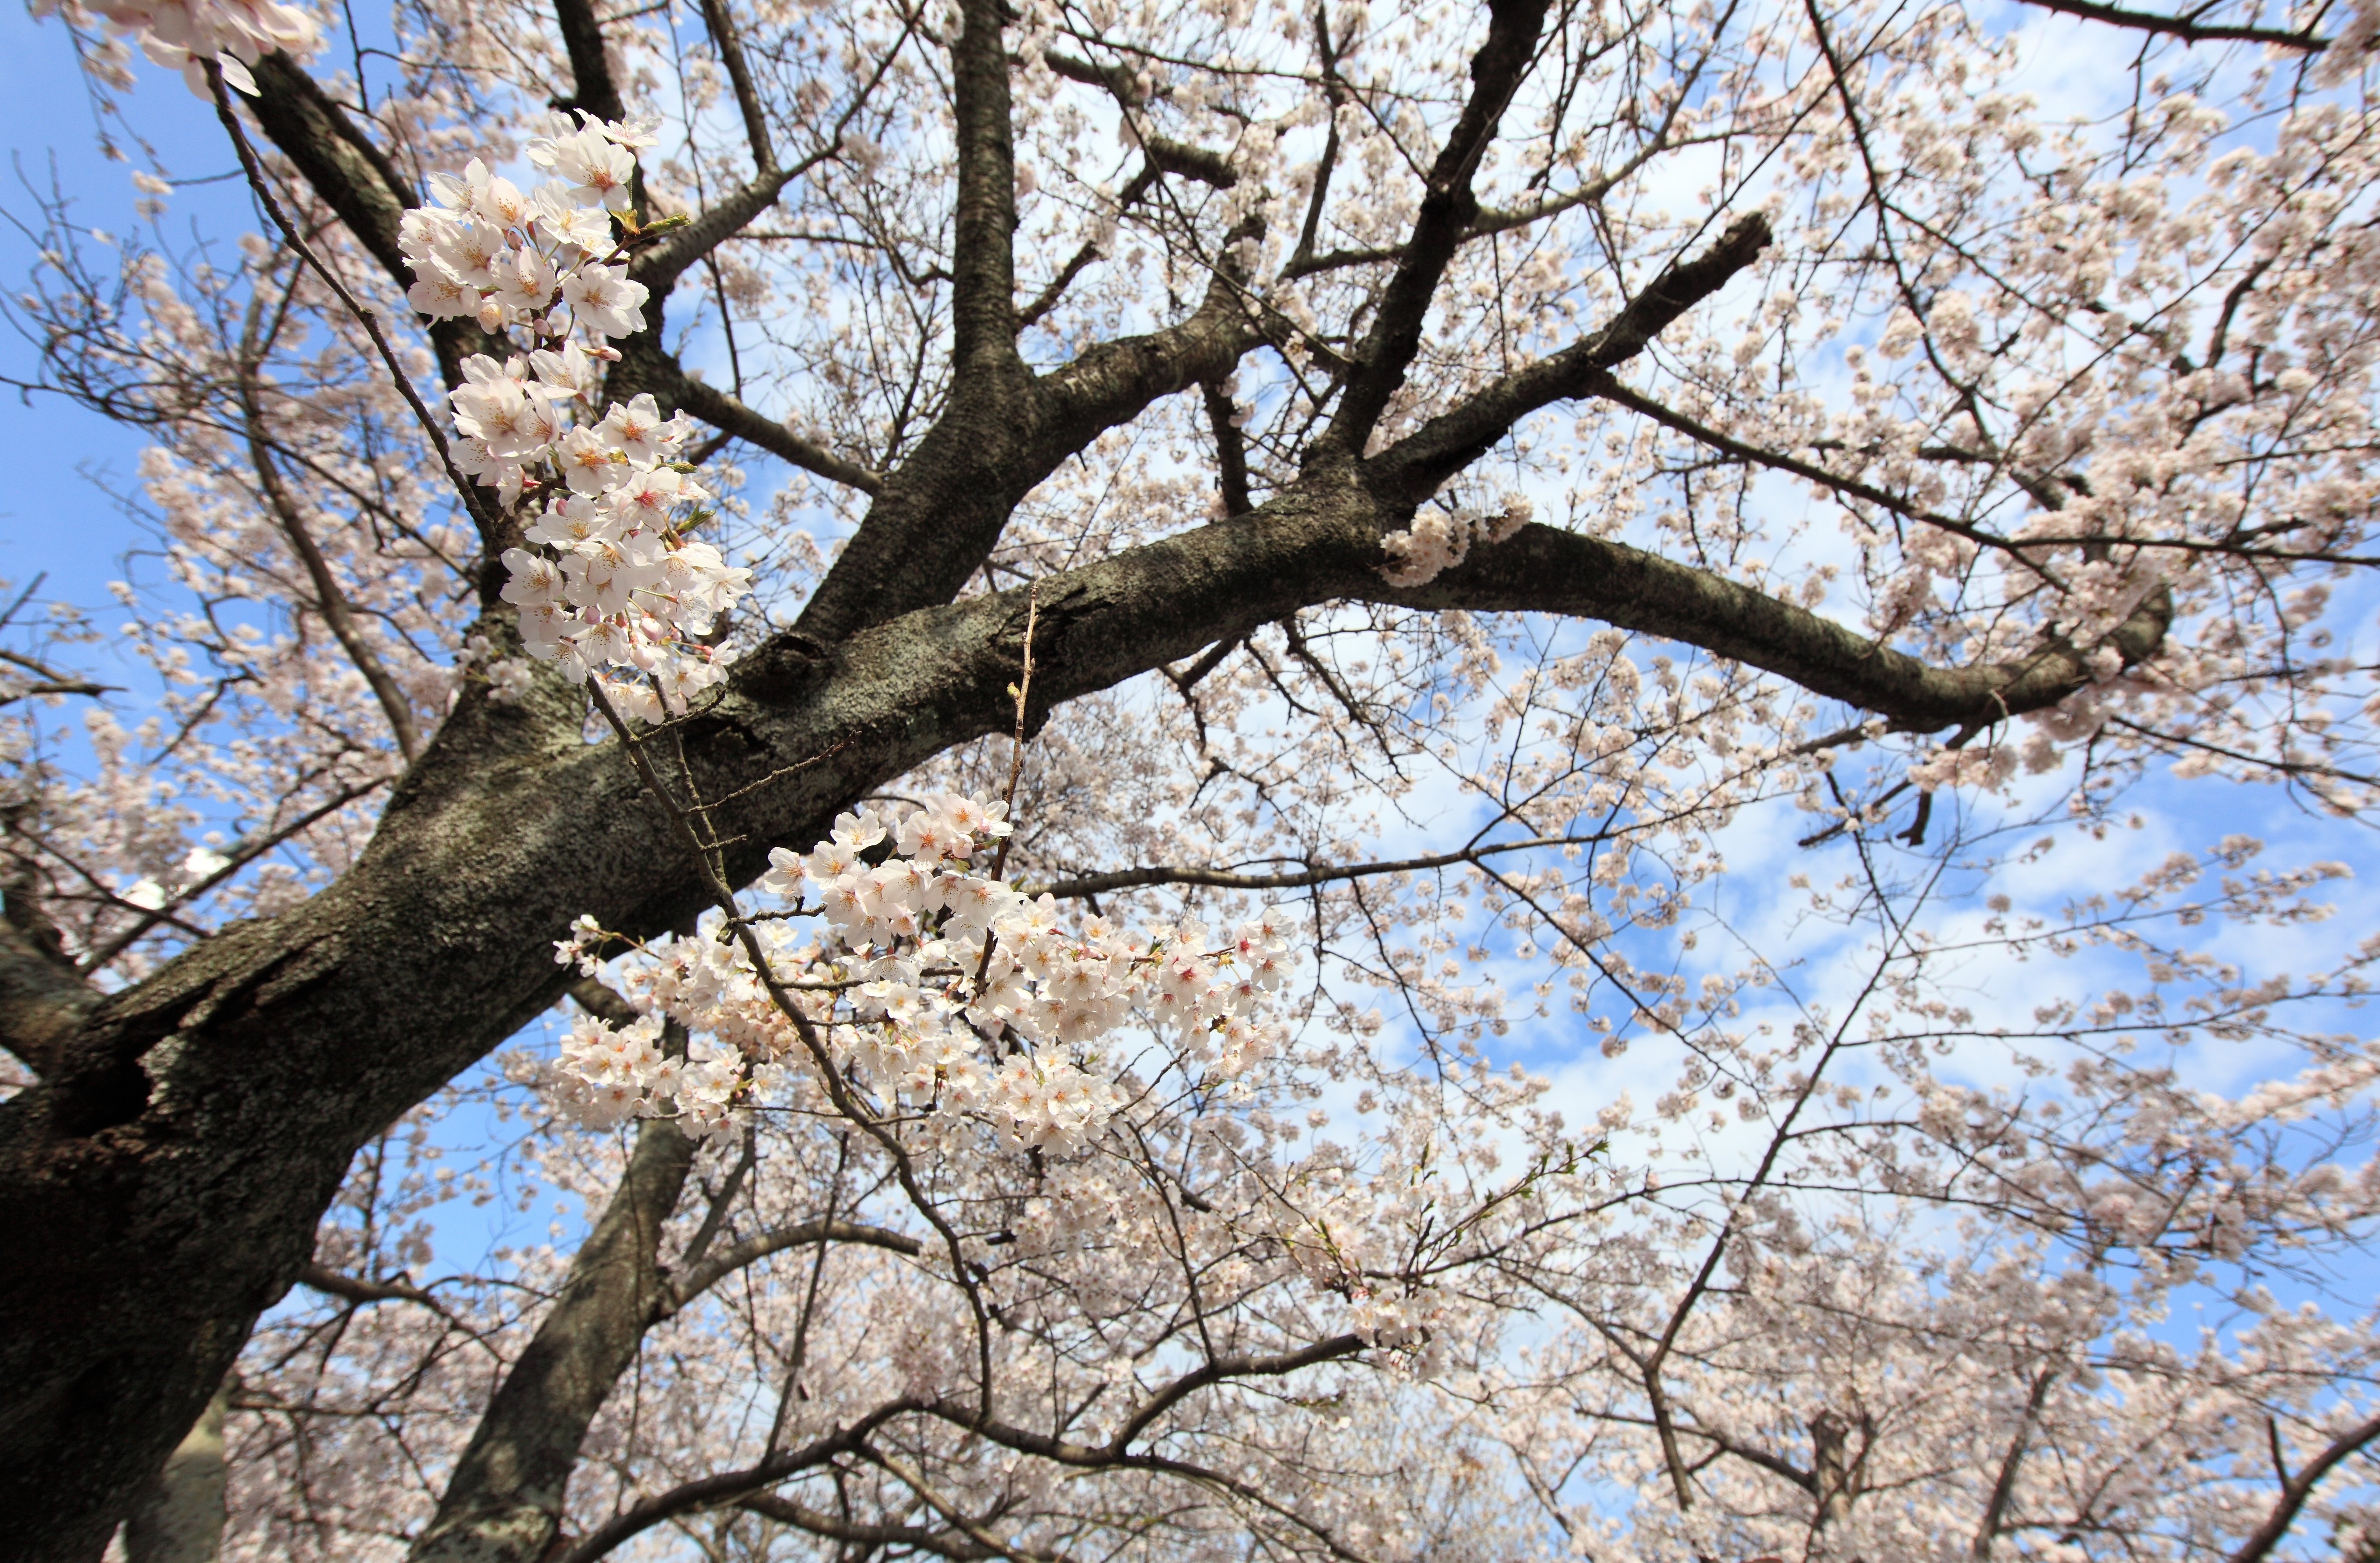
tree, branch, blossom, plant, flower, spring, high, park, cherry blossom, 5d, sakura, hires, markii, cherry, hi, res, resolution, chiba, kisarazu, ohdayamakouen